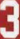
Number: 3